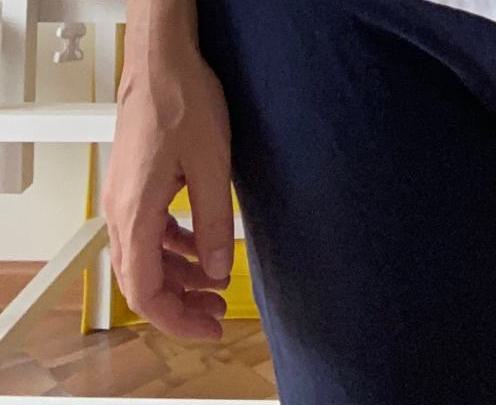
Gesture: no_gesture